Chakawa and Kawuri attacks

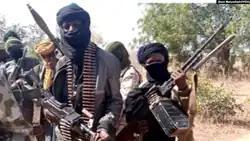
Nigerian bandits inside their camp

The January 2014 Northern Nigeria attacks were a set of terrorist massacres that occurred in January 2014 at Kawuri, Borno state and in Chakawa village, Madagali Local Government Area, Adamawa State respectively (on 2 separate occasions in the latter location). All of the attacks have been blamed on Boko Haram.